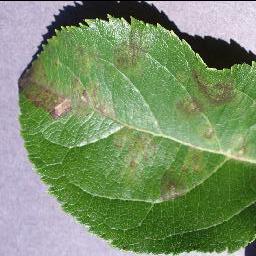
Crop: apple
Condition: scab